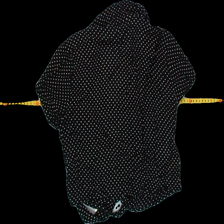
View: back
Type: Blouse
Category: Ladies
Brand: Forever 21
Colors: Multicolor, Black, White
Material: 100% viscose
Pattern: Dots
Cut: Collar
Size: M
Trend: No trend
Stains: No
Damage: 0
Price range: 50-100
Recommended usage: Reuse